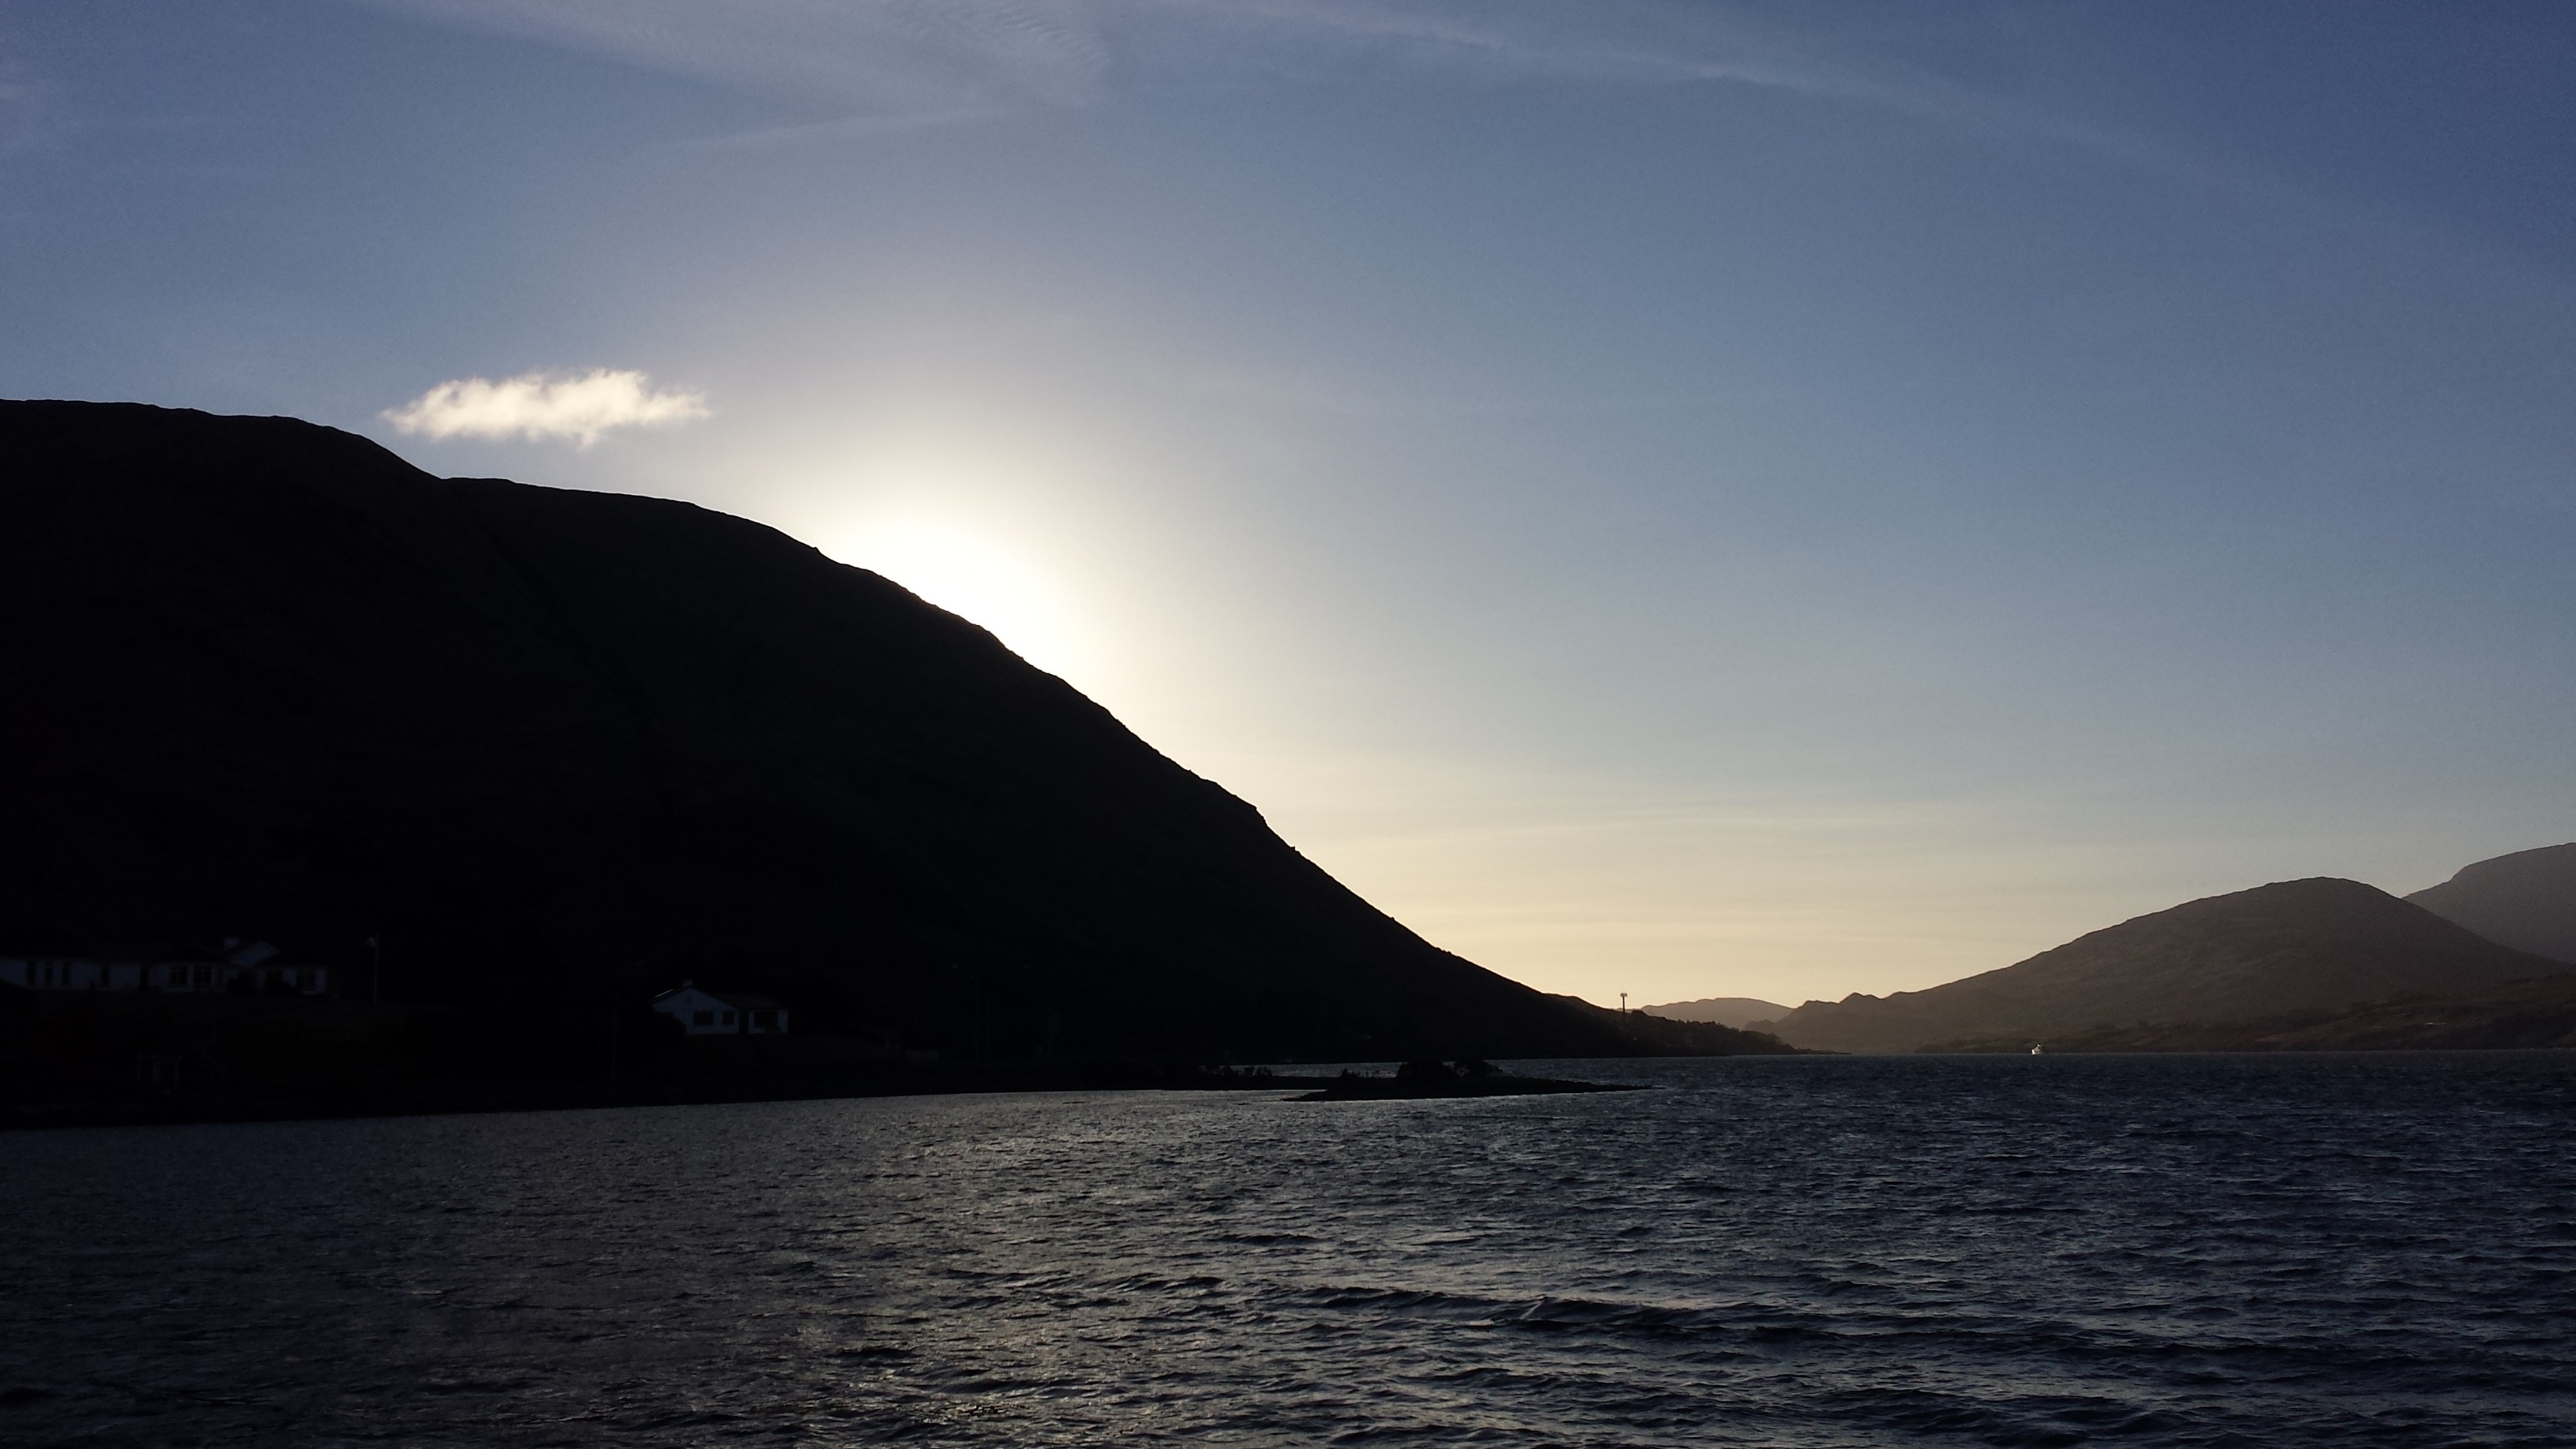
sea, coast, water, ocean, horizon, mountain, cloud, sunrise, sunset, sunlight, morning, wave, lake, dawn, river, dusk, evening, reflection, vehicle, bay, fjord, waterfront, body of water, loch, cape, landform, atmospheric phenomenon